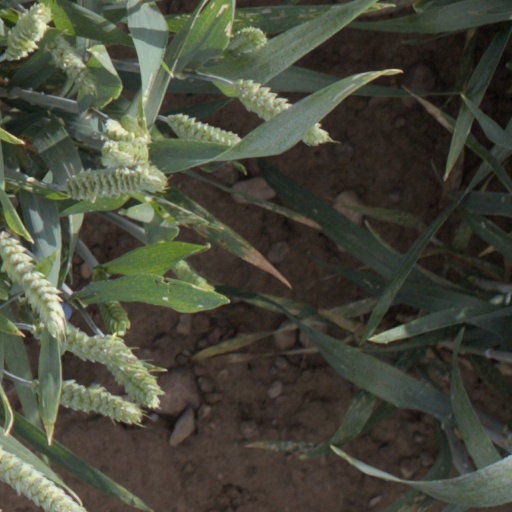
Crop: wheat